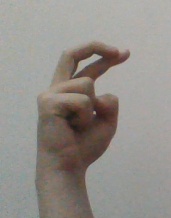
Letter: zay